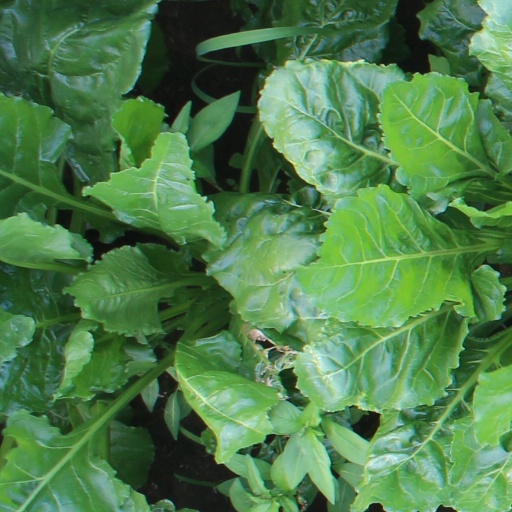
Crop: sugar beet